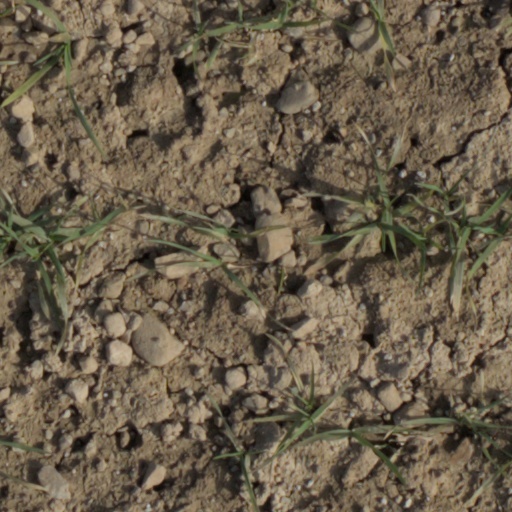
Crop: wheat